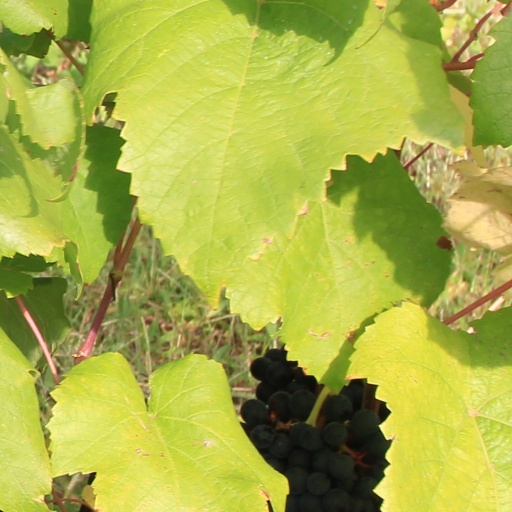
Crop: grape